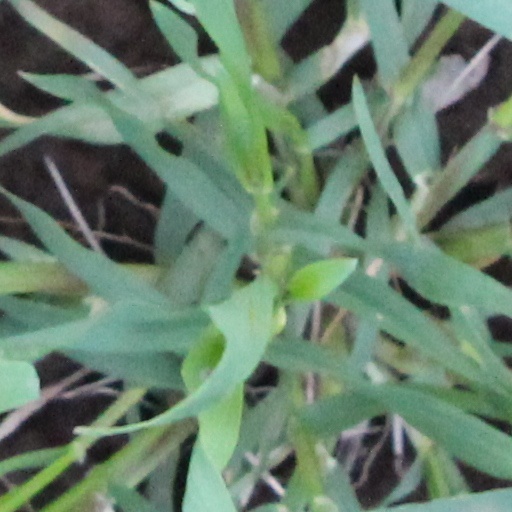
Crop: wheat